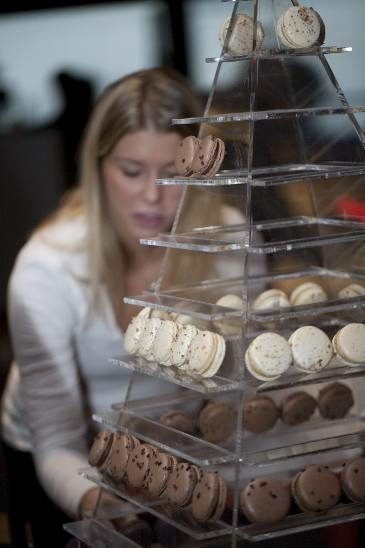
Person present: Yes